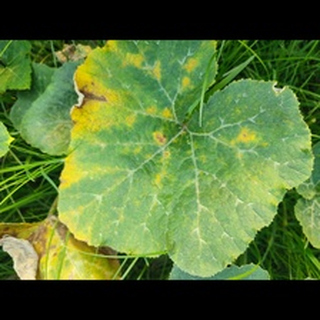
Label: pumpkin_downy_mildew